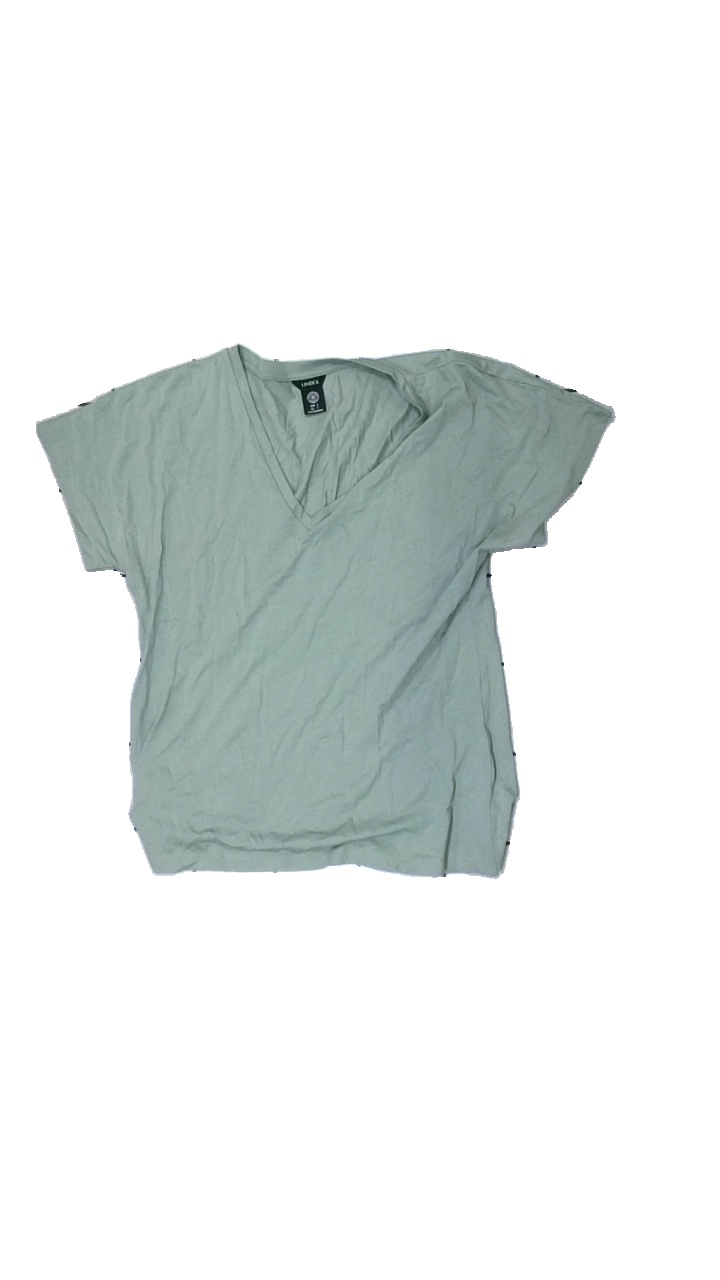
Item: T-shirt (Ladies)
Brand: Lindex
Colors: Green
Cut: Regular, V-collar
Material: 100% cotton
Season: All
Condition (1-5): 3
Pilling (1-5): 4
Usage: Reuse
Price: <50